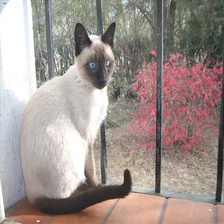
Species: cat
Breed: Siamese